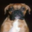
Label: dog